English in the Commonwealth of Nations

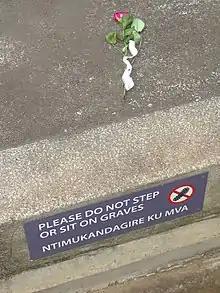
English and Kinyarwanda text in Kigali, Rwanda. Rwanda, a Commonwealth country, was never associated with the British Empire.

The use of the English language in current and former countries of the Commonwealth was largely inherited from British colonisation, with some exceptions. English forms part of the Commonwealth's common culture and serves as the medium of inter-Commonwealth relations.